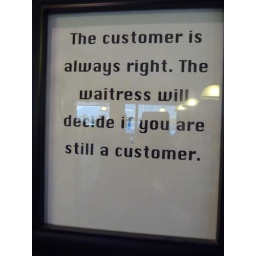
Interesting sign spotted at the Noisy Goose, a great place for dinner in Palmer, Alaska